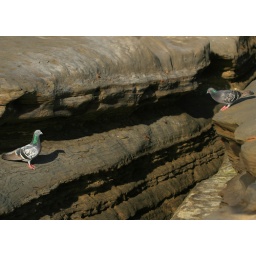
La Jolla CA. Couple of Rock Pigeons having fun jumping and flying back and forth across the split in the rocks.